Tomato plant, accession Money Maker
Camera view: tilt-top (135 deg); turntable rotation: 0 degrees
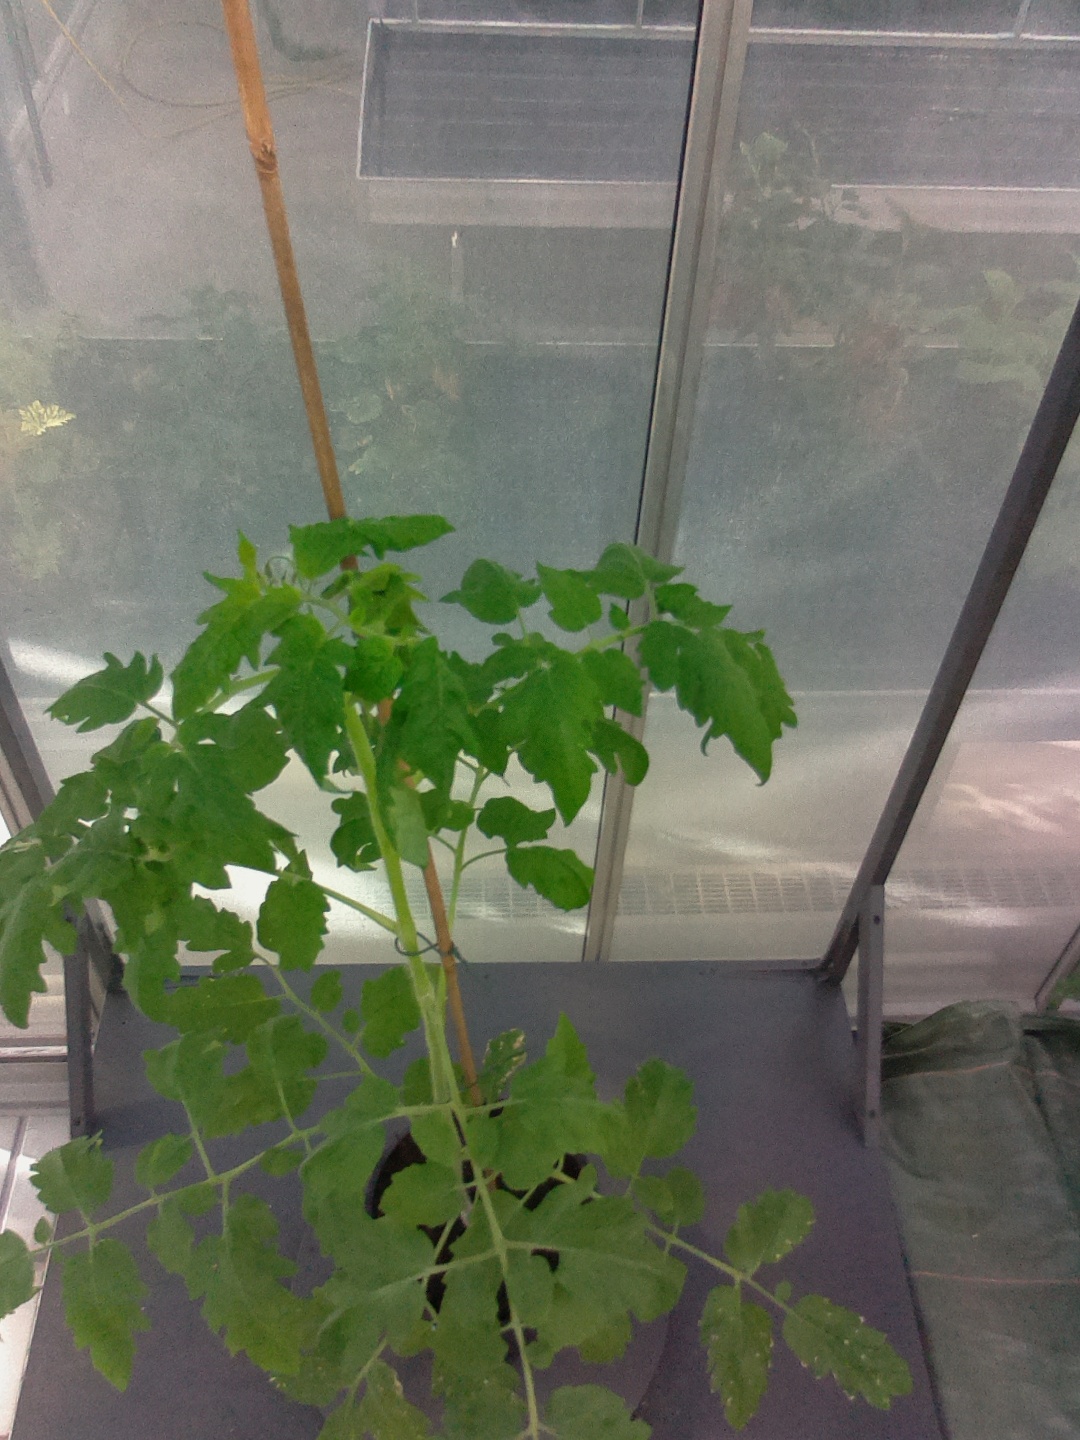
BBCH growth stage 60: First flowers open